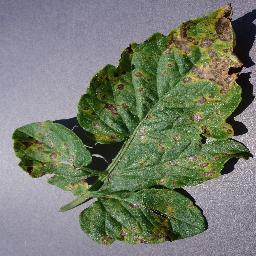
Label: Tomato___Septoria_leaf_spot